Glassworks-Core House

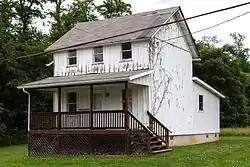
Front and south side, June 2014

The Glassworks-Core House, also known as the Reppert/Kramer House and Building 302B, is an historic home which is located in Monongahela Township in Greene County, Pennsylvania.